Nipple prosthesis

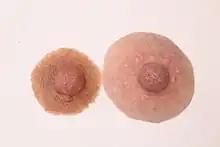
Examples of custom nipple prostheses

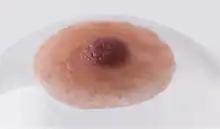
Nipple Prosthesis

Nipple/Areola prostheses (prostheses is the plural of prosthesis) are made of silicone by breast prosthesis manufacturers and anaplastologists for breast cancer survivors who were treated for breast cancer with a mastectomy. Prostheses can be worn weeks after a mastectomy, breast reconstruction, or even nipple reconstruction. As an inexpensive and convenient alternative to surgery, patients may choose to wear them anytime during treatment. Patients who ultimately find nipple prostheses thought that they should be informed of them during the consultation prior to mastectomy.